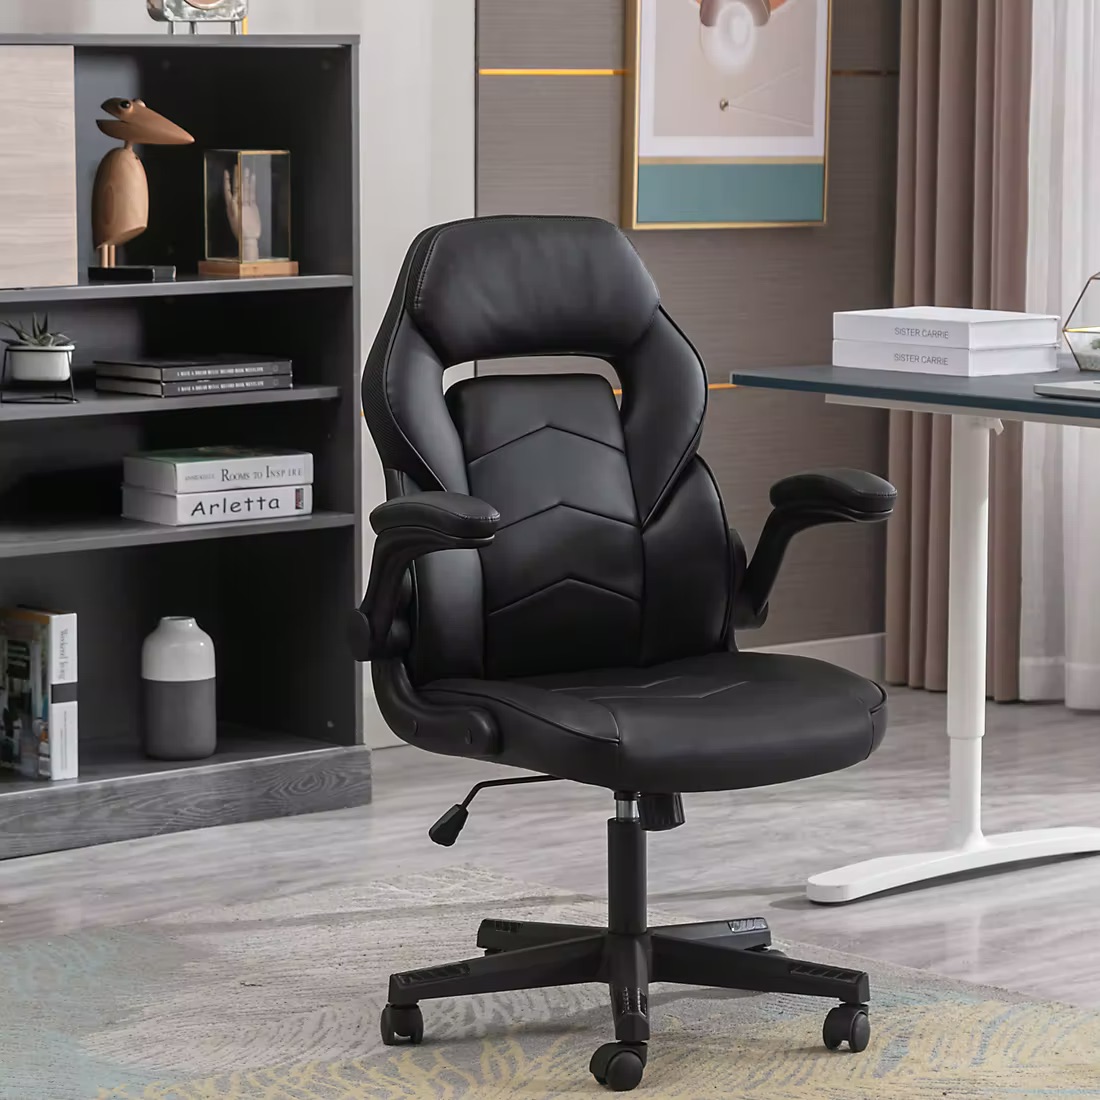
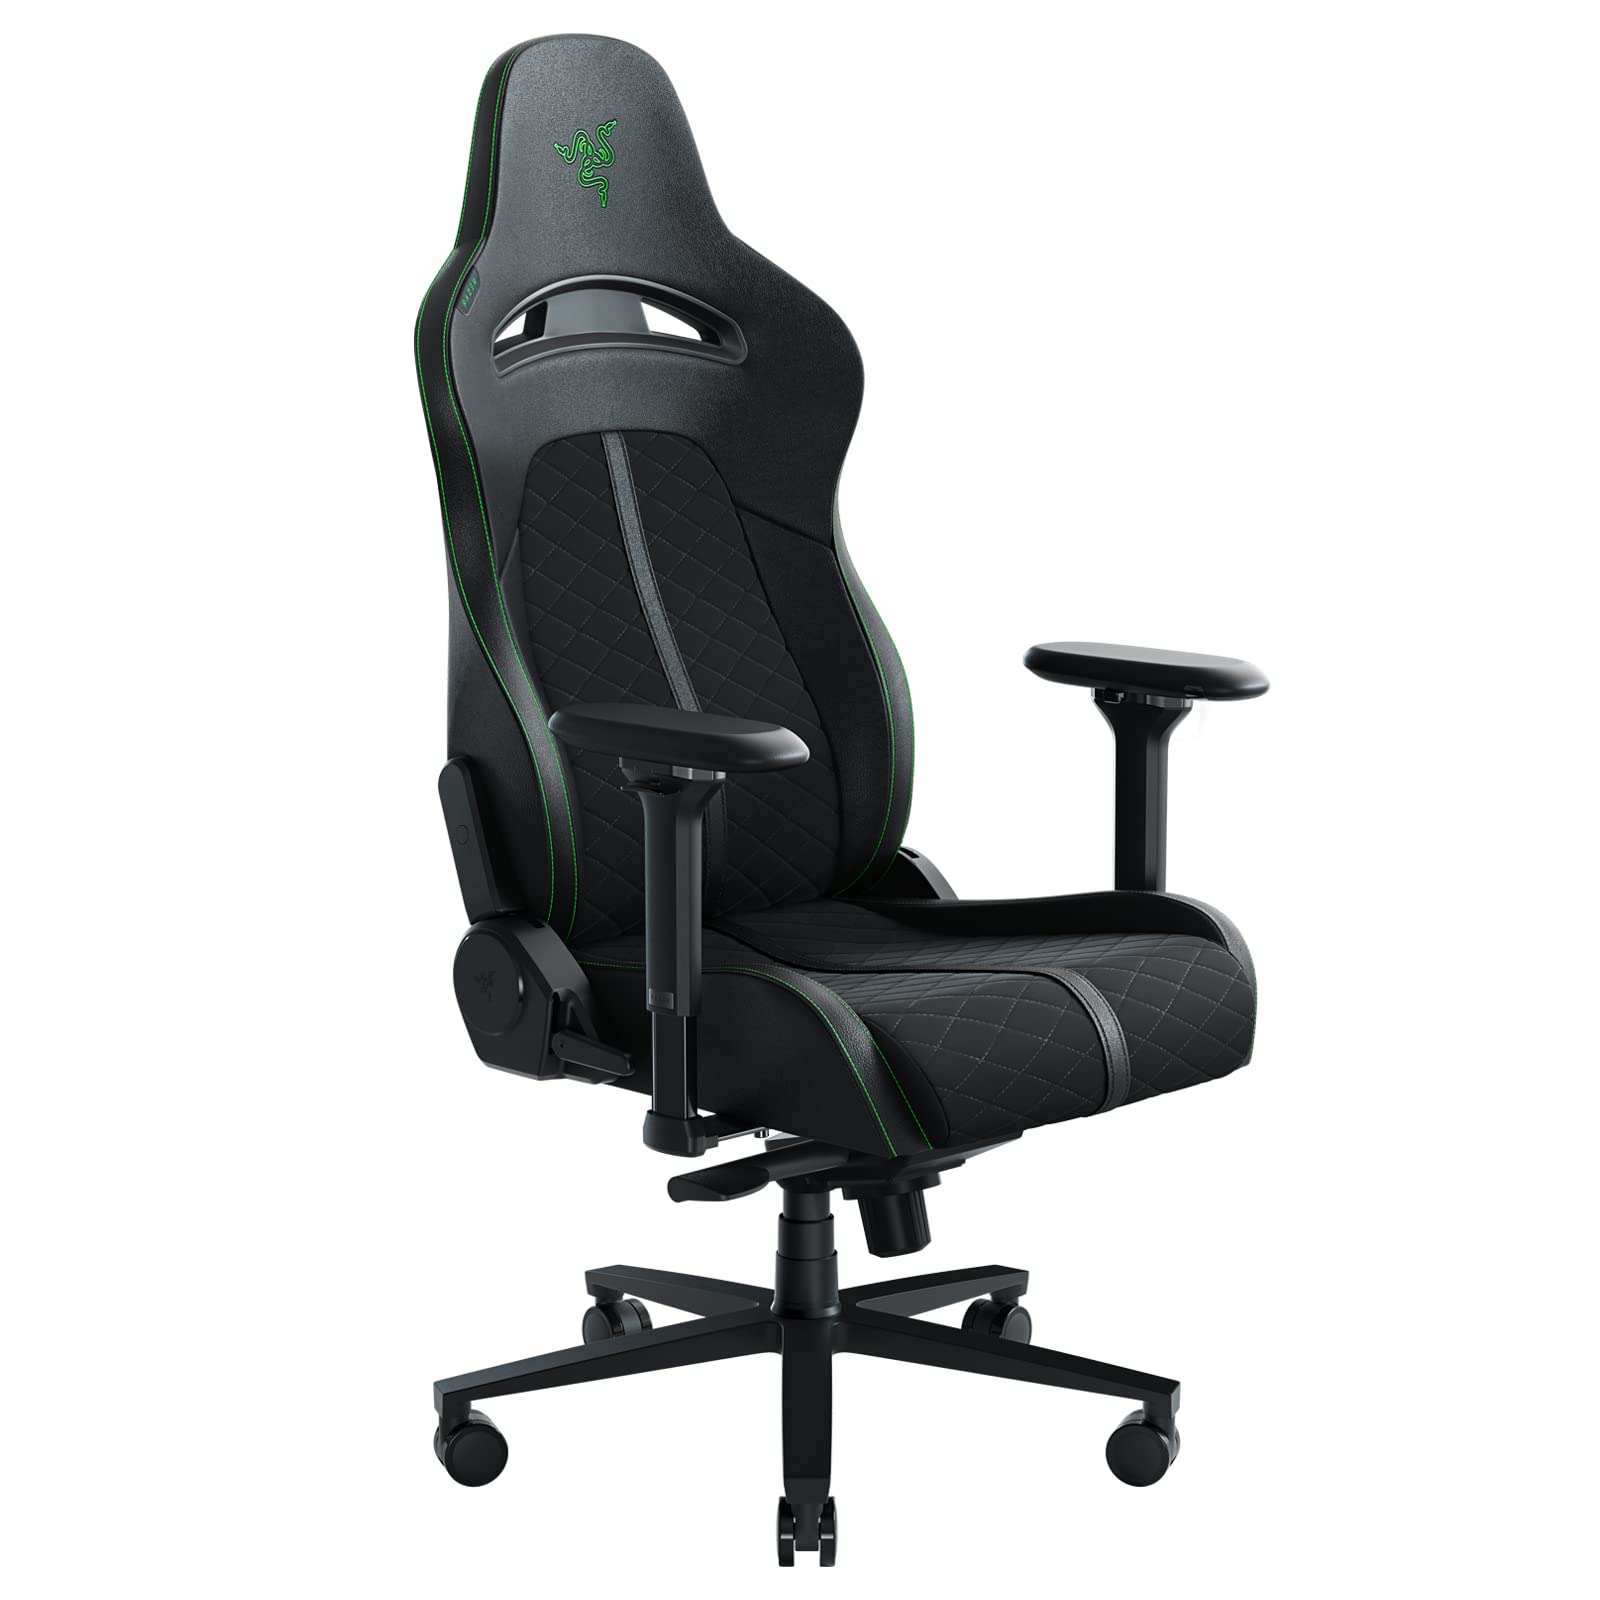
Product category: items_chair
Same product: no